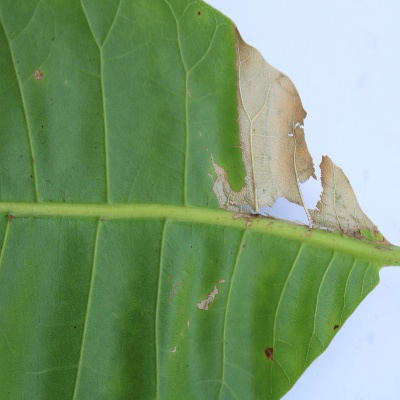
Crop: Cashew
Condition: anthracnose